Wiener Lokalbahnen

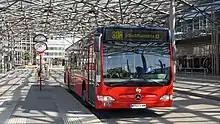
A WLBB bus at the Praterstern train station, Vienna (2010)

The WLB operate the bus lines 357, 358, 359, 360 and 361 in the Verkehrsverbund Ost-Region (VOR). The lines 357, 358 and 359 are the three city bus lines in Baden. The bus line 360, the so-called "Casinobus Baden", operates the round-trip Wien Oper – Baden – Bad Vöslau – Gainfarn and is integrated into the night service network of the Wiener Linien. The line 361 operates between Baden, Oeynhausen, Möllersdorf, Bad Vöslau and the "Industriezentrum Niederösterreich Süd".